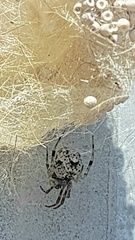
Species: Parasteatoda_tepidariorum